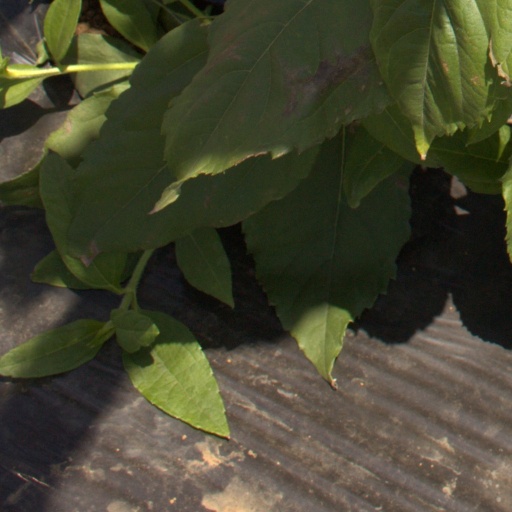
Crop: Jerusalem artichoke